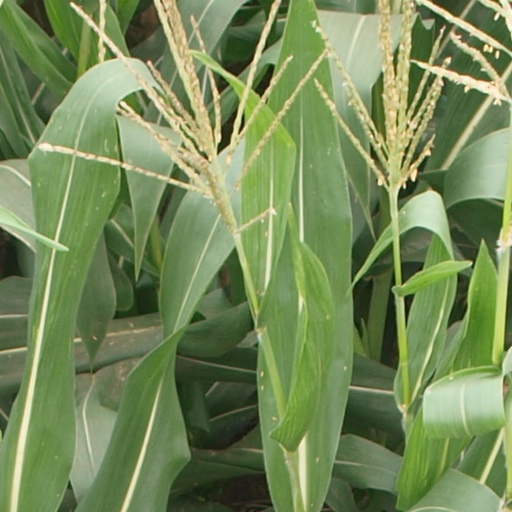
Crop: maize; corn